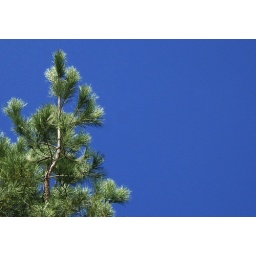
back home we called this indian summer sky (but not in february)